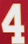
Number: 4